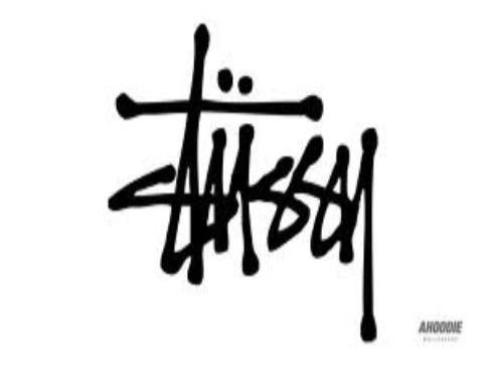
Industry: Clothes